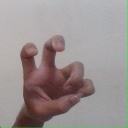
अक्षर: छ